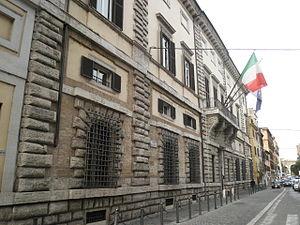
Le palais Salviati se trouve au 82,83 Via della Lungara, dans le rione du Trastevere à Rome.